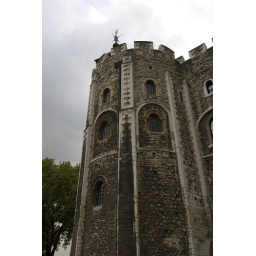
One of the towers in the castle